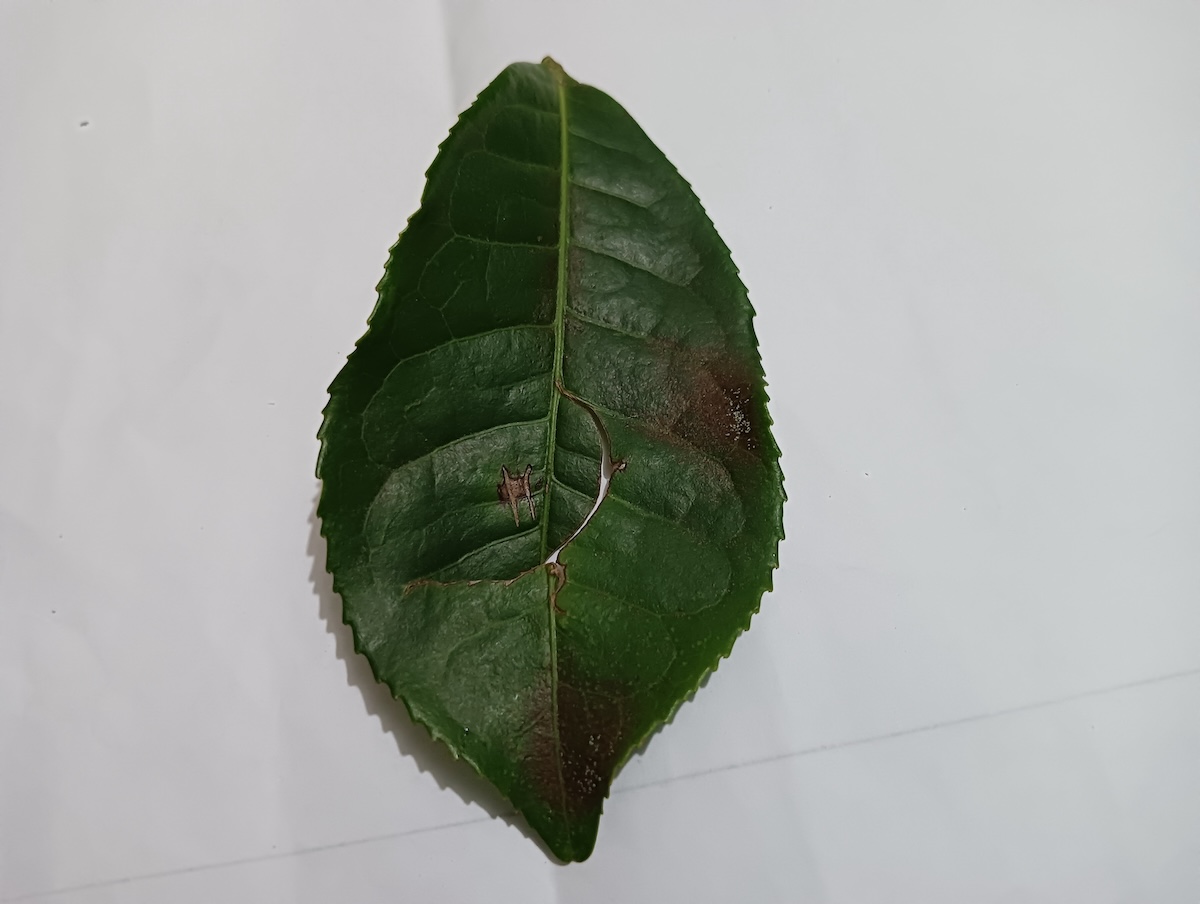
Label: Red spider